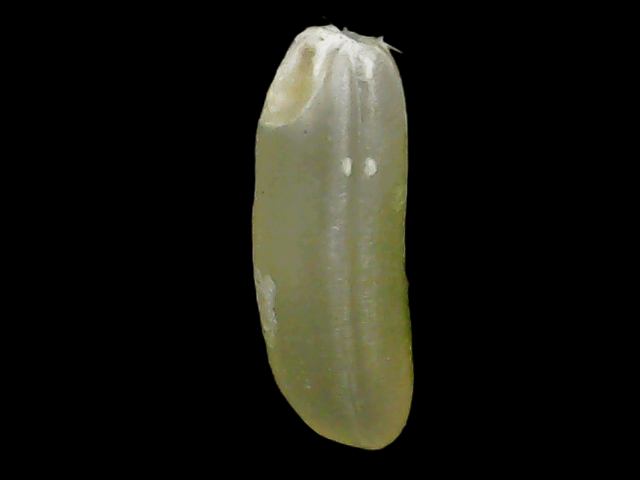
Rice variety: Binadhan11